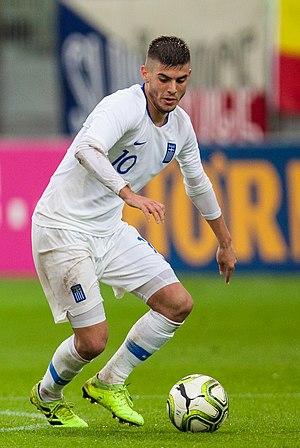
Ioánnis « Yánnis » Bouzoúkis est un footballeur grec né le 27 mars 1998 à Préveza. Il évolue au poste de milieu de terrain au Panathinaïkos.